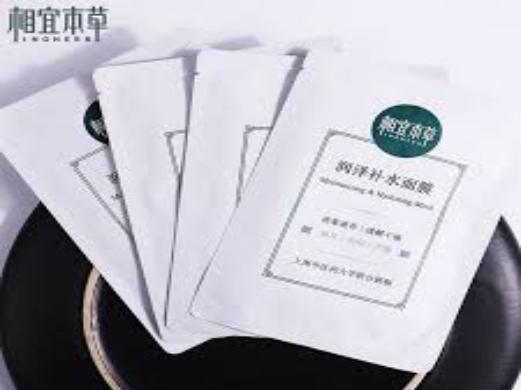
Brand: INOHERB-1
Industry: Necessities